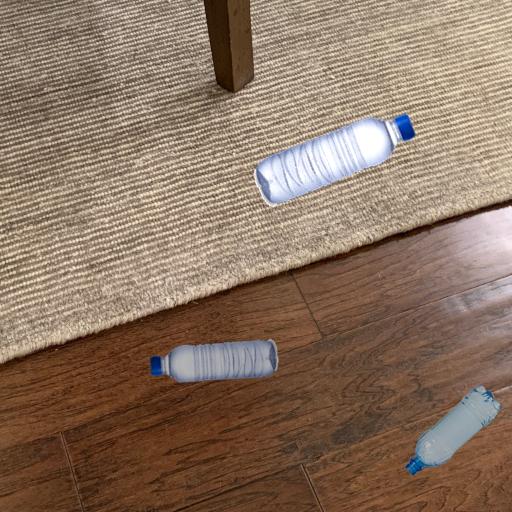
Label: bottles